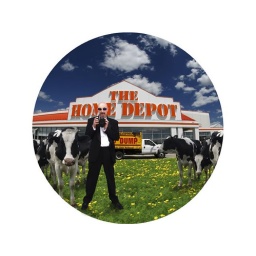
you may wonder what I was doing in a tux in a field of cows outside of our local Home Depot store...